Marta Del Sol

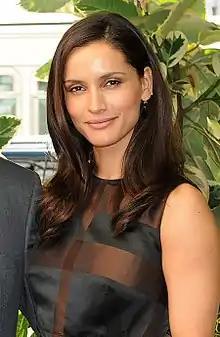
Leonor Varela "(pictured)" was attracted to the ""Dallas" legacy" when she auditioned for Marta.

Varela's casting was announced in July 2011. She had already filmed the pilot episode of the series and was surprised by the outcome. During the audition process the actress had to "fight" for the role. Varela was attracted to the role because she believed that "Dallas" was "legendary" and had a "legacy". While interviewed for "La Segunda" she said that the show's production company Warner Bros. Television and the broadcaster TNT both had to approve of her casting before it was finalized.